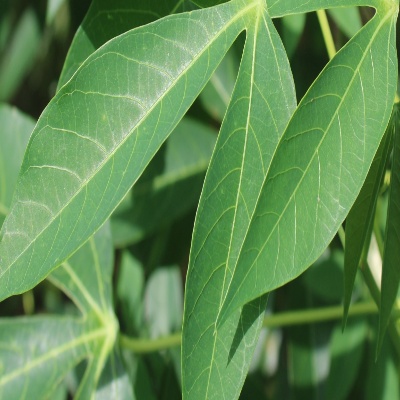
Crop: Cassava
Condition: healthy